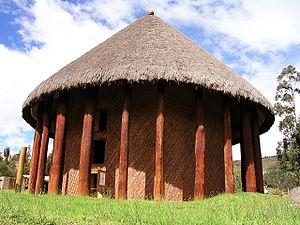
Sogamoso est une ville du département de Boyacá, en Colombie, la deuxième ville par population. Comme d'autres villes de la région, elle se trouve sur l'Altiplano Cundiboyacense. Au 1ᵉʳ janvier 2012, la ville compte 115 000 habitants.
Le Temple du Soleil de Sogamoso était un temple construit par le peuple Muisca, servant de lieu de culte pour leur dieu Soleil Sué. Le temple a été construit à Sogamoso, qui faisait alors partie de la Confédération muisca, et était également appelé Sugamuxi. Il était considéré comme étant le temple le plus important dans la religion Muisca. En 1537, des conquistadores espagnols dirigés par Gonzalo Jiménez de Quesada le détruisent accidentellement. Une reconstruction existe dorénavant dans le musée archéologique de Sogamoso.